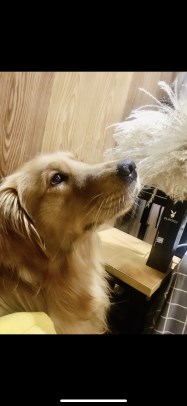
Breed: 5355-n000126-golden_retriever